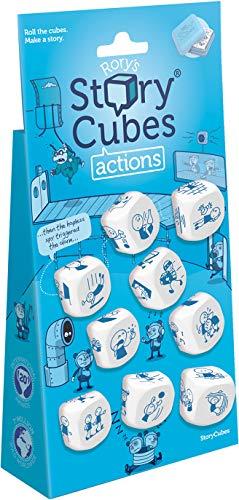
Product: Zygomatic Rory's Story Cubes Actions
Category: Toys & Games | Games & Accessories | Card Games
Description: Start the story cube movement.
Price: $10.92
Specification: ProductDimensions:8.3x3x1.6inches|ItemWeight:5.8ounces|ShippingWeight:5.8ounces(Viewshippingratesandpolicies)|ASIN:B07P4NVL51|Itemmodelnumber:RSC102|Manufacturerrecommendedage:6yearsandup